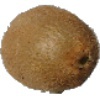
Label: kiwi